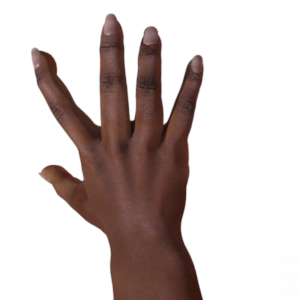
Label: paper